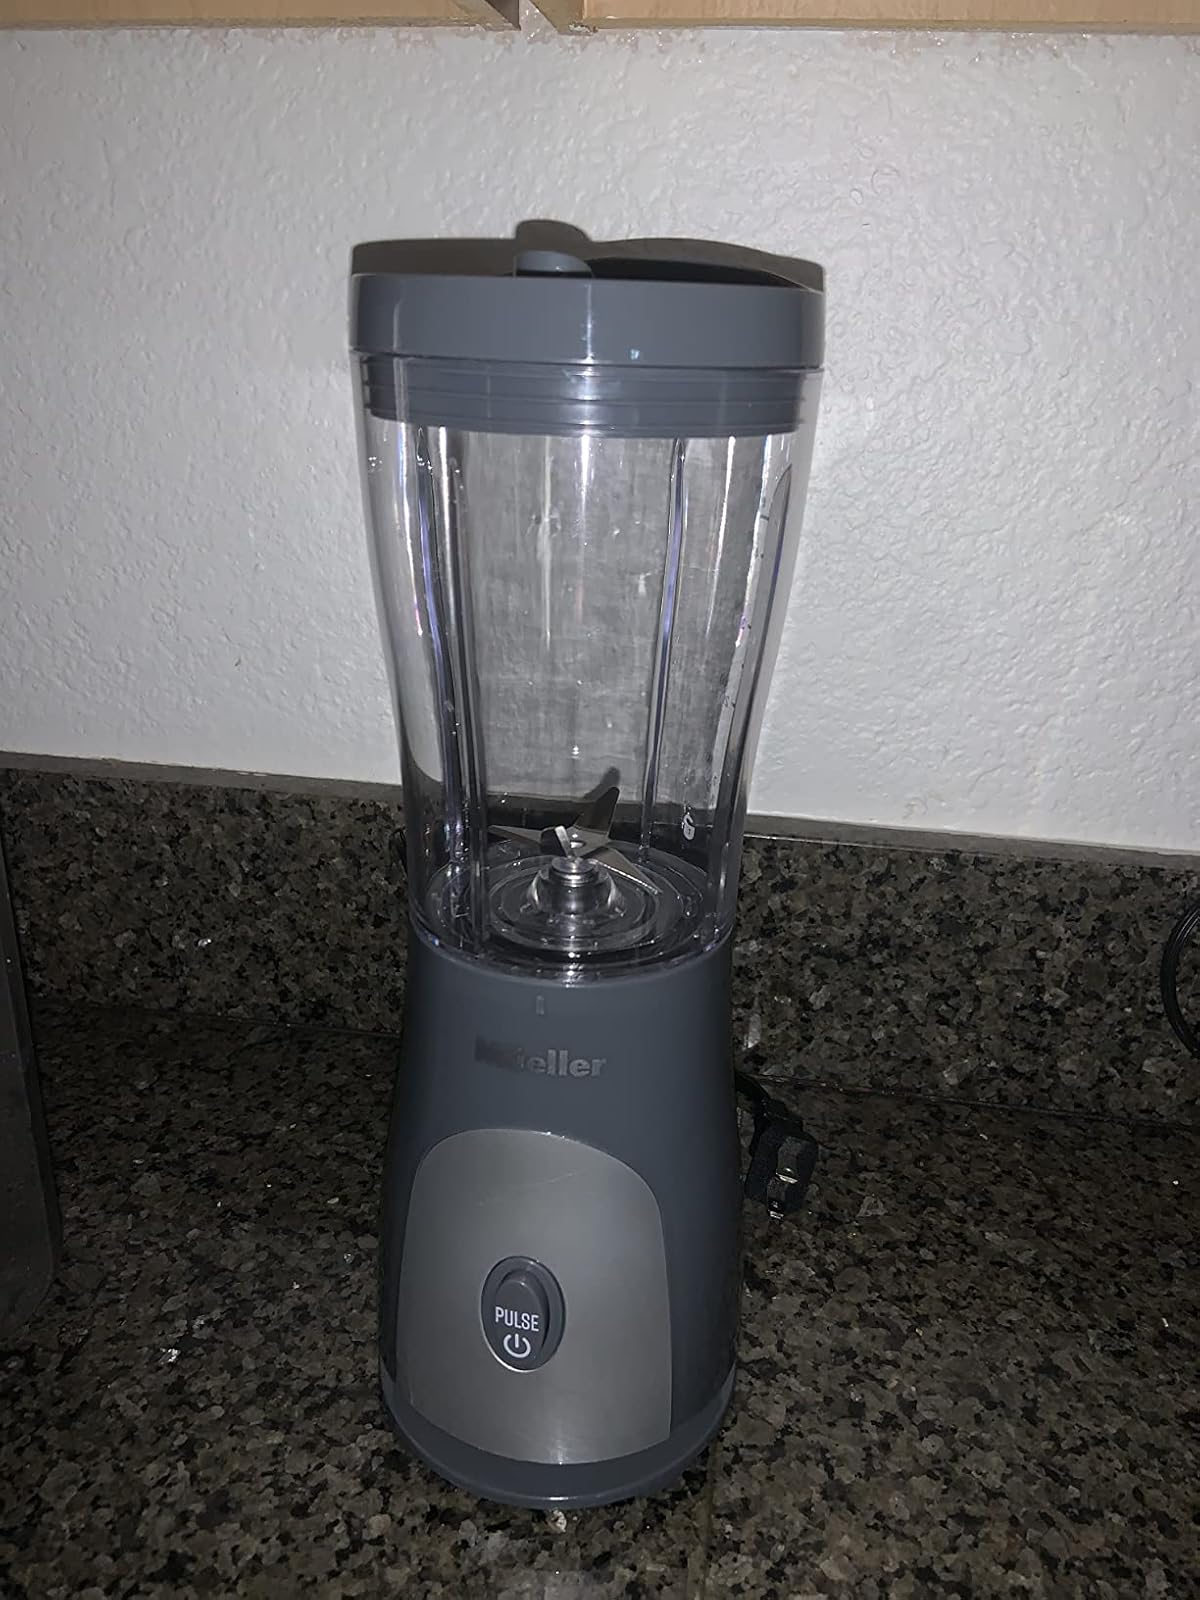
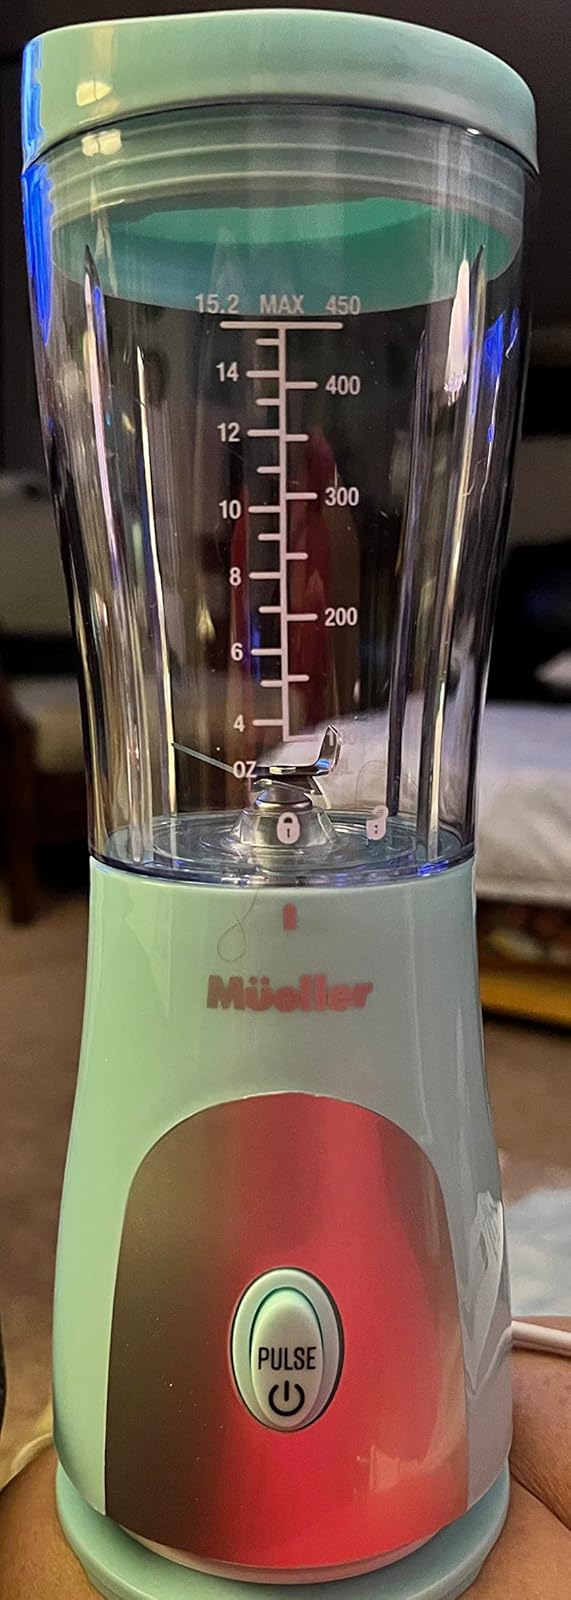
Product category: items_blender
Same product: no